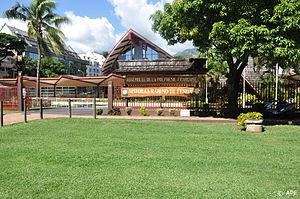
Assemblée de la Polynésie française Reo tahiti: Te âpooraa rahi o te fenua Māòhi